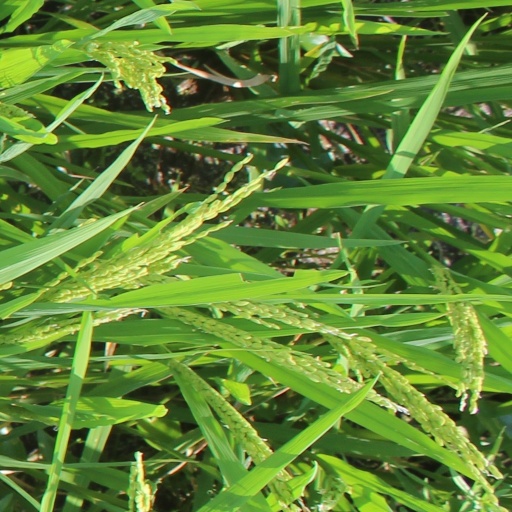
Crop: rice